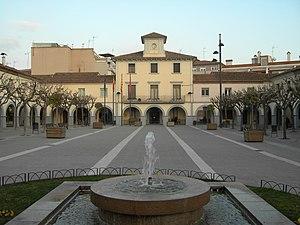
Sentmenat est une commune de la province de Barcelone, en Catalogne, en Espagne, de la comarque du Vallès Occidental.